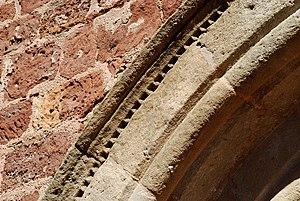
France - Languedoc - Hérault - La Tour-sur-Orb - Église Sainte-Marie de Frangouille
L'église Sainte-Marie est une église d'origine romane située à Frangouille, hameau de la commune de La Tour-sur-Orb dans le département français de l'Hérault en région Occitanie.